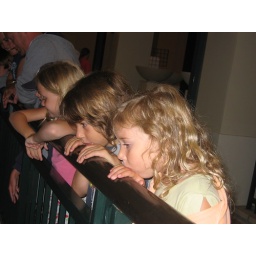
2nd floor balcony above the Beatles cover band at Culver City Hall.